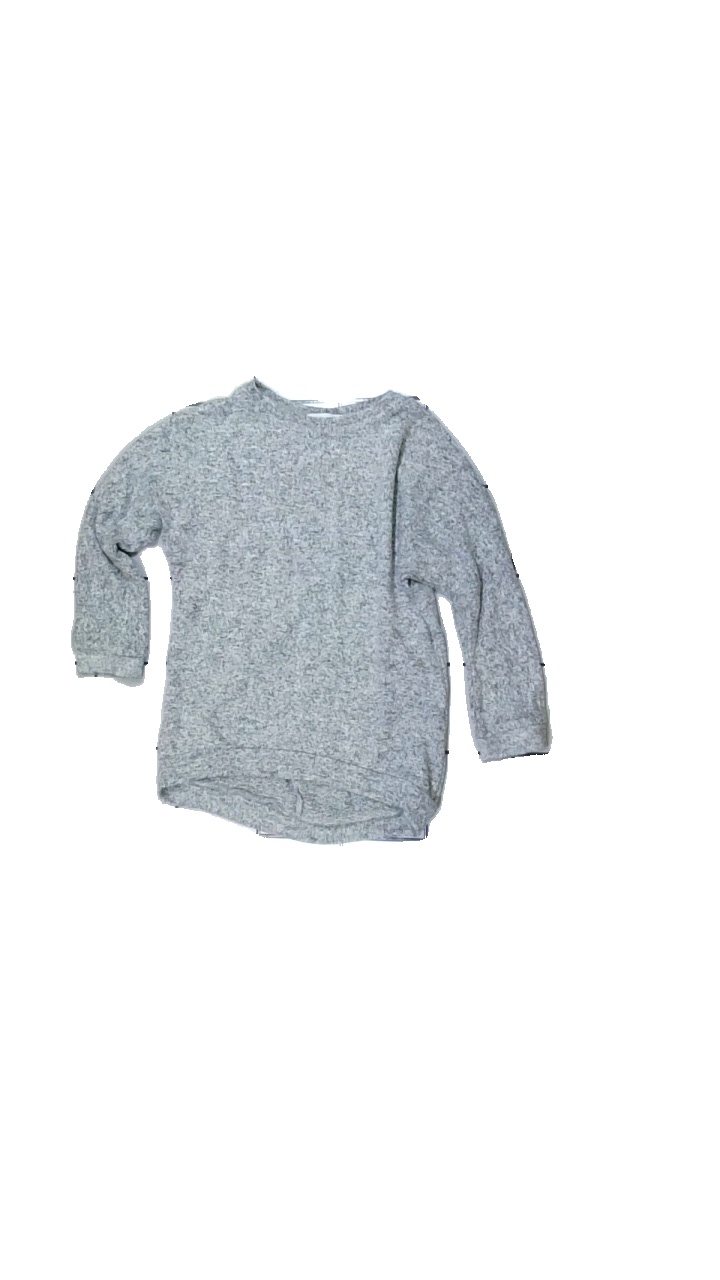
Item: Top (Children)
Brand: Lager 157
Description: grå melerad långärmad tröja med hål i armhåla
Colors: Grey
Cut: Regular
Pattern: Other
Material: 100% viscose
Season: All
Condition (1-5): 3
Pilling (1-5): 5
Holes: Major
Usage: Export
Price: <50